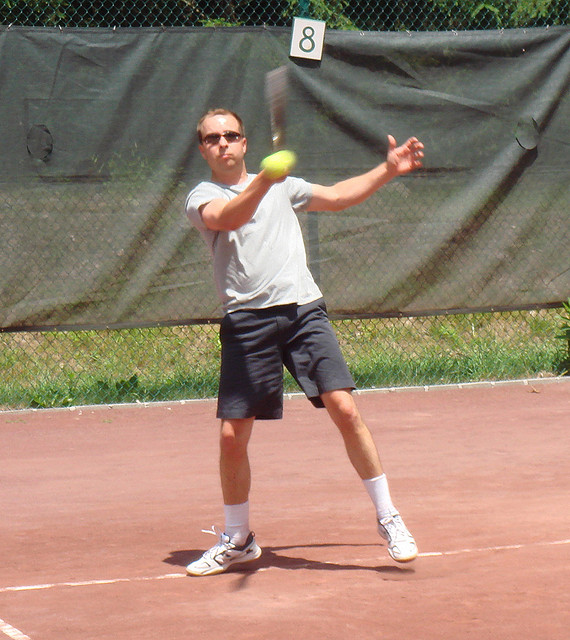
người đàn ông đang vung vợt đánh trả bóng tennis